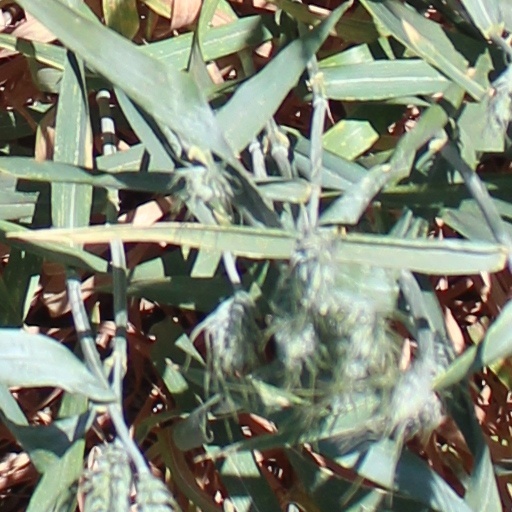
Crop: wheat